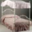
Label: bed